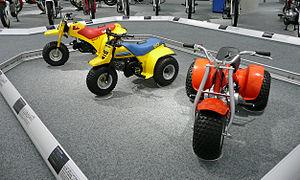
Un trike est un tricycle, le terme étant originaire de l'anglais. Ce mot a deux acceptions en français. Un trike peut être un vélo couché à trois roues, ou son homologue handisport. Un trike, dans son acception habituelle, est motorisé ; c'est un engin hybride à trois roues, plus ou moins mi-motocyclette/mi-automobile.